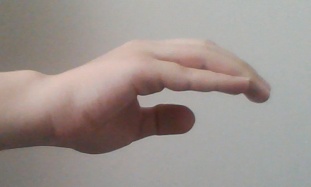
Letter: jeem